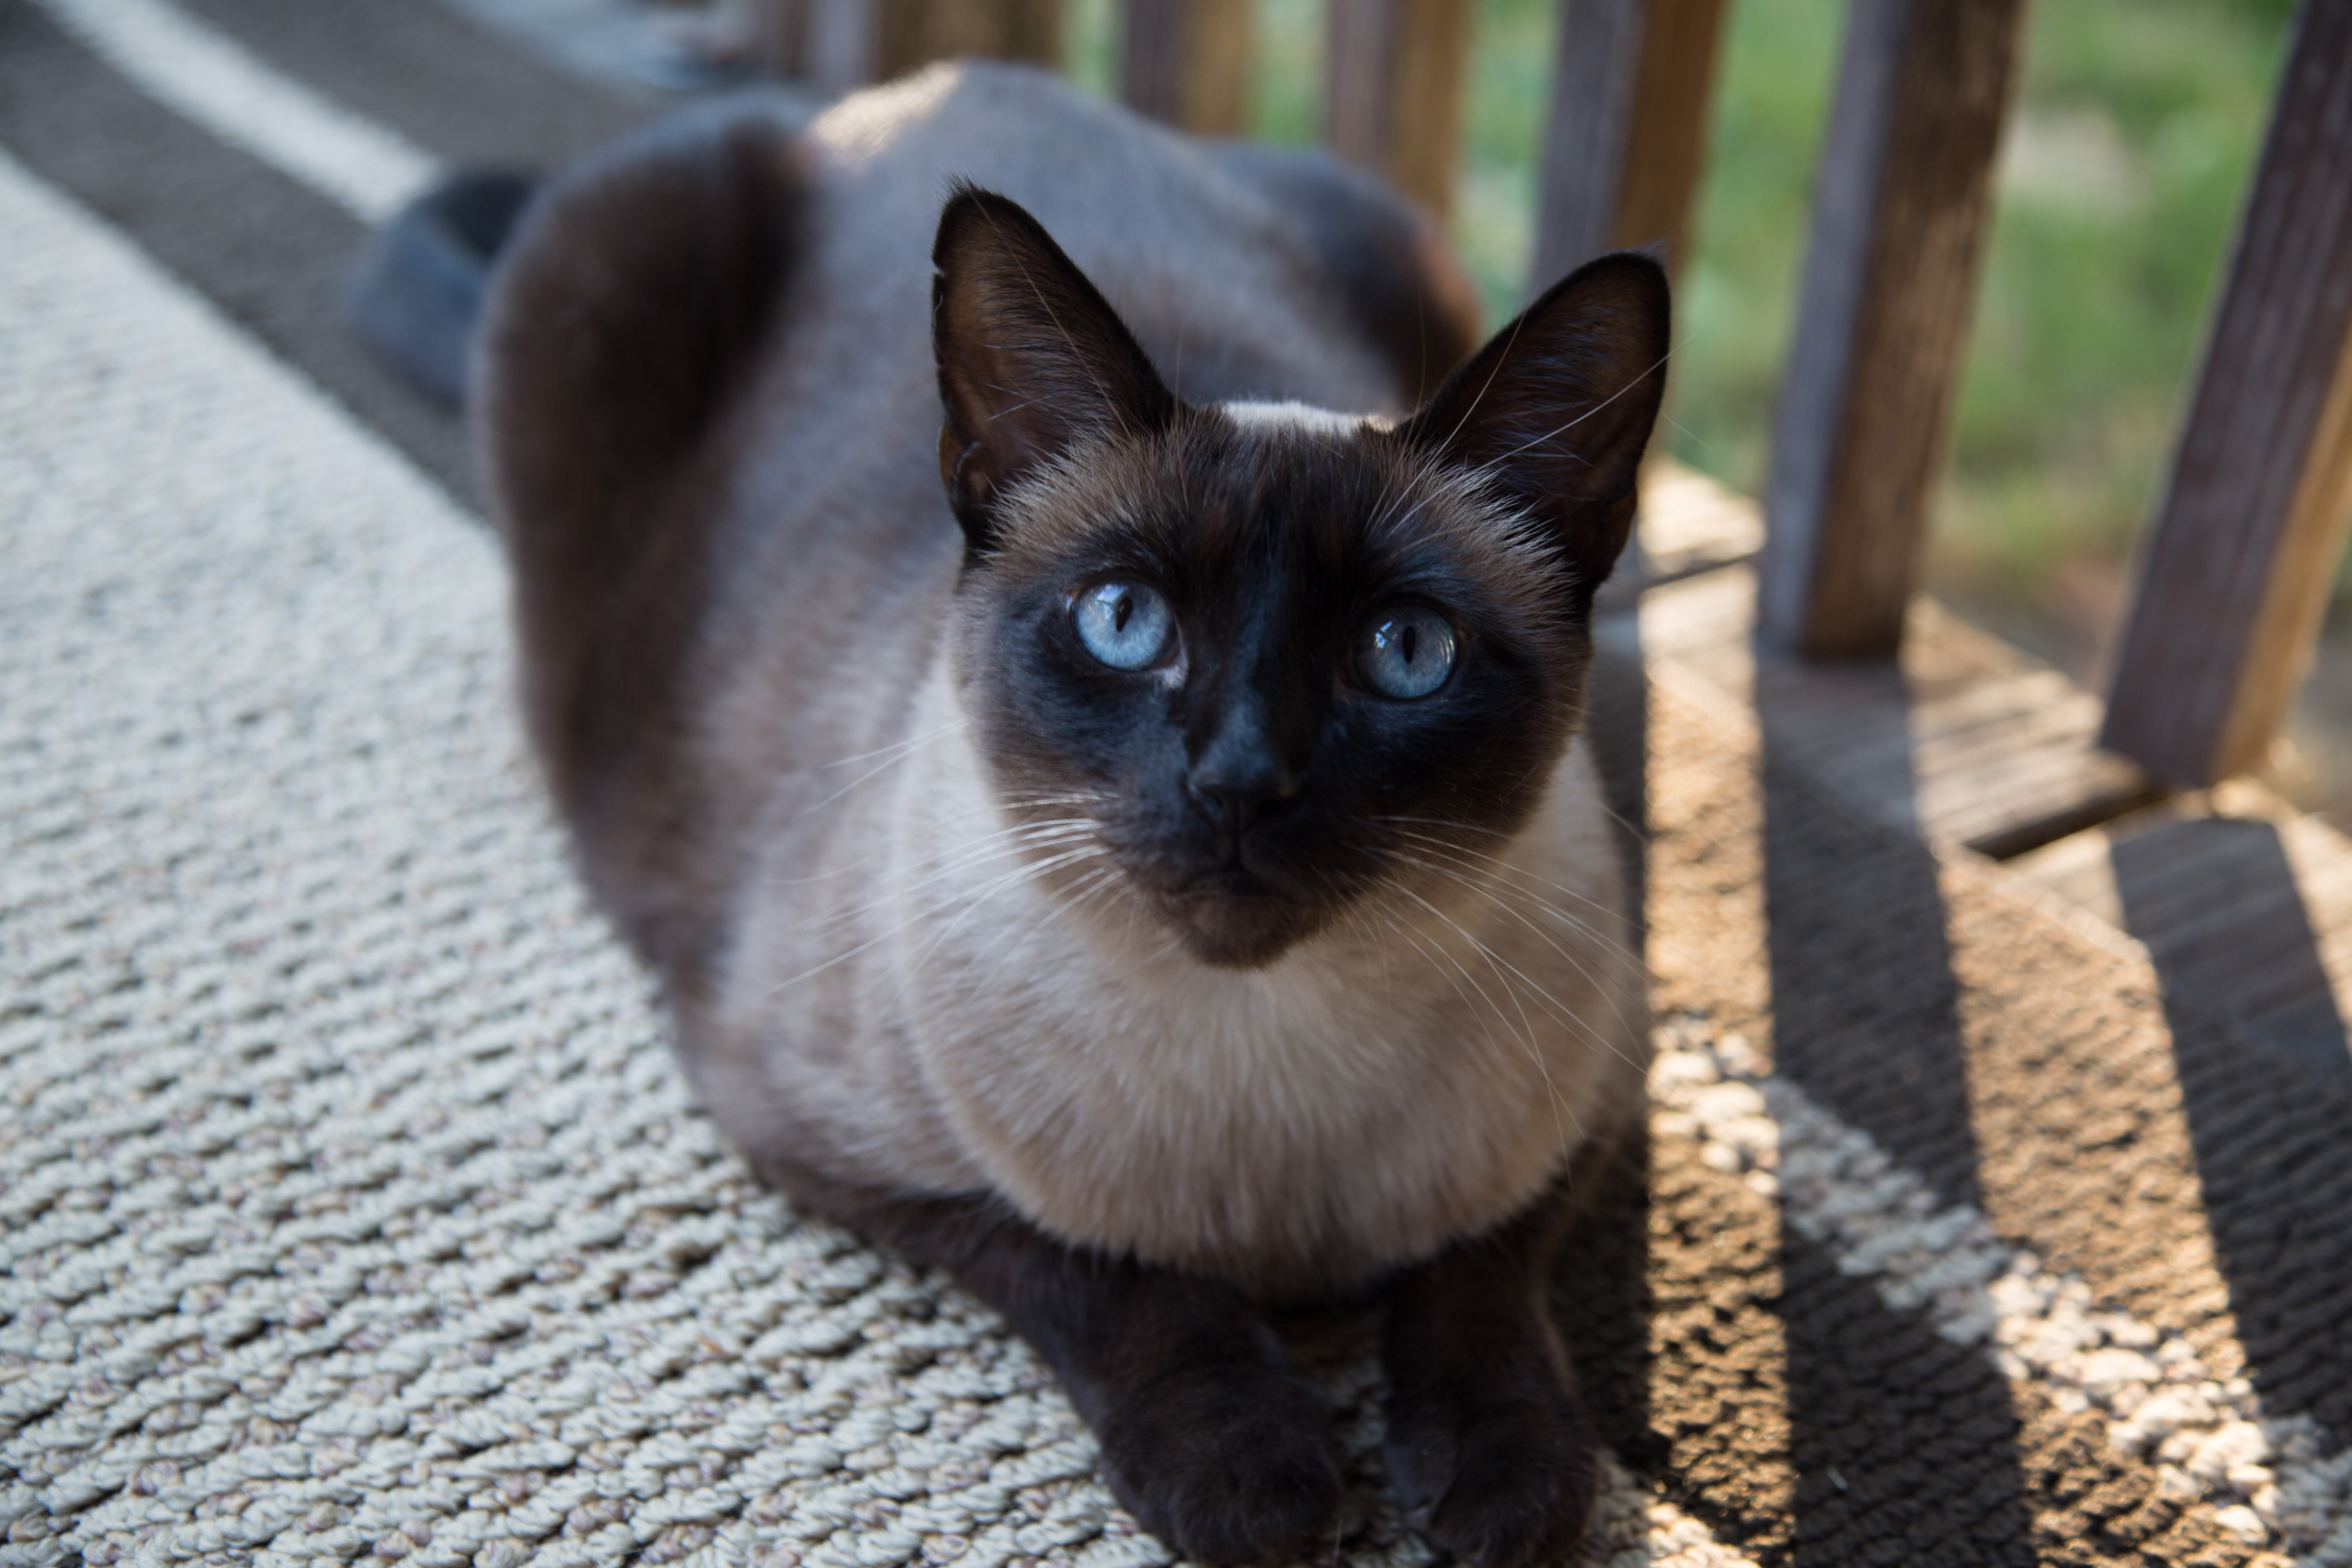
female, kitten, cat, mammal, black cat, fauna, whiskers, vertebrate, thai, siamese, burmese, sealpoint, small to medium sized cats, cat like mammal, carnivoran, domestic short haired cat, tonkinese